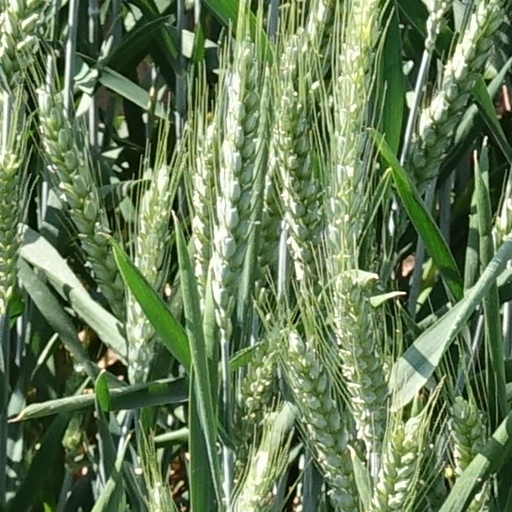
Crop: wheat